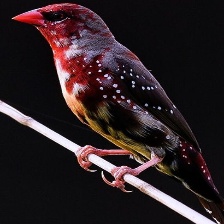
Species: AVADAVAT
Scientific name: AMANDAVA AMANDAVA